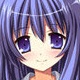
Portrait style: Anime Portrait